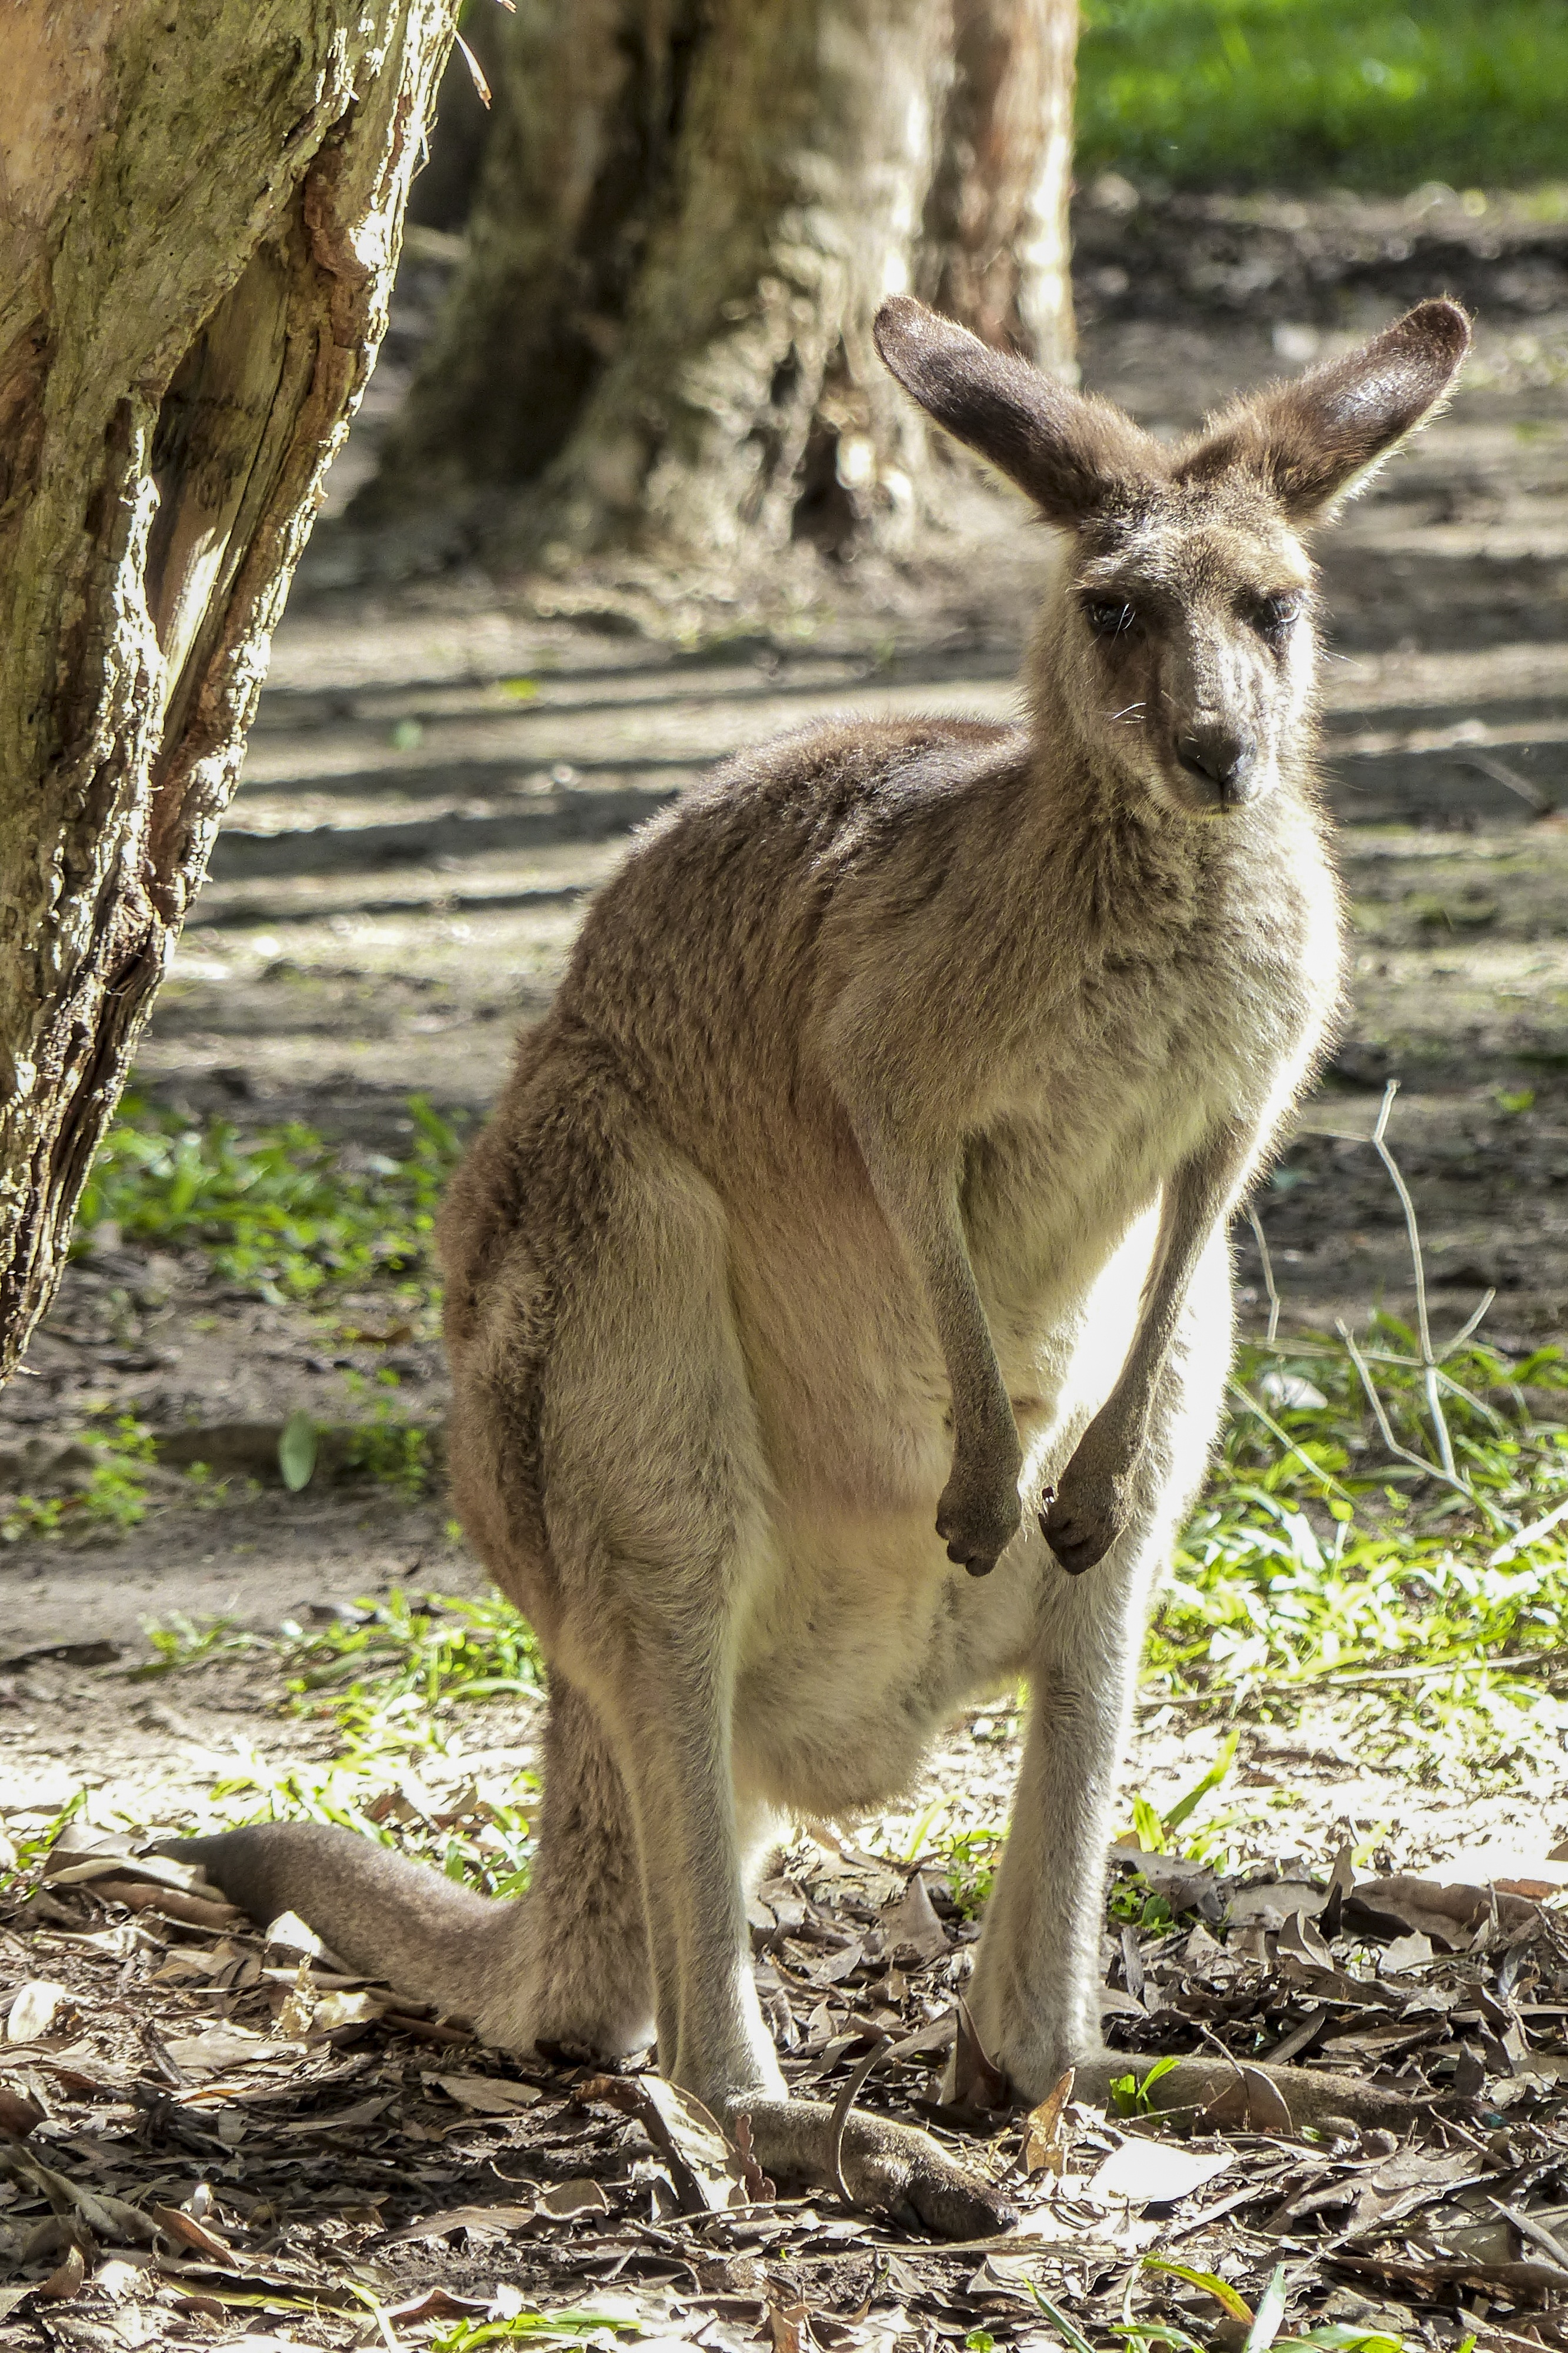
nature, wilderness, animal, looking, jumping, wildlife, standing, zoo, brown, mammal, fauna, kangaroo, wallaby, australia, native, vertebrate, creature, fast, marsupial, macropodidae